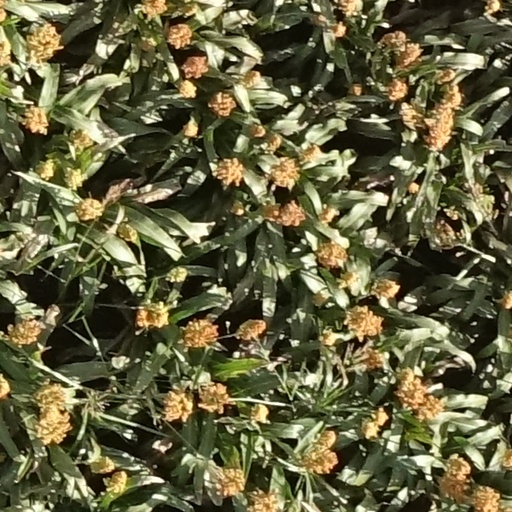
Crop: sorghum